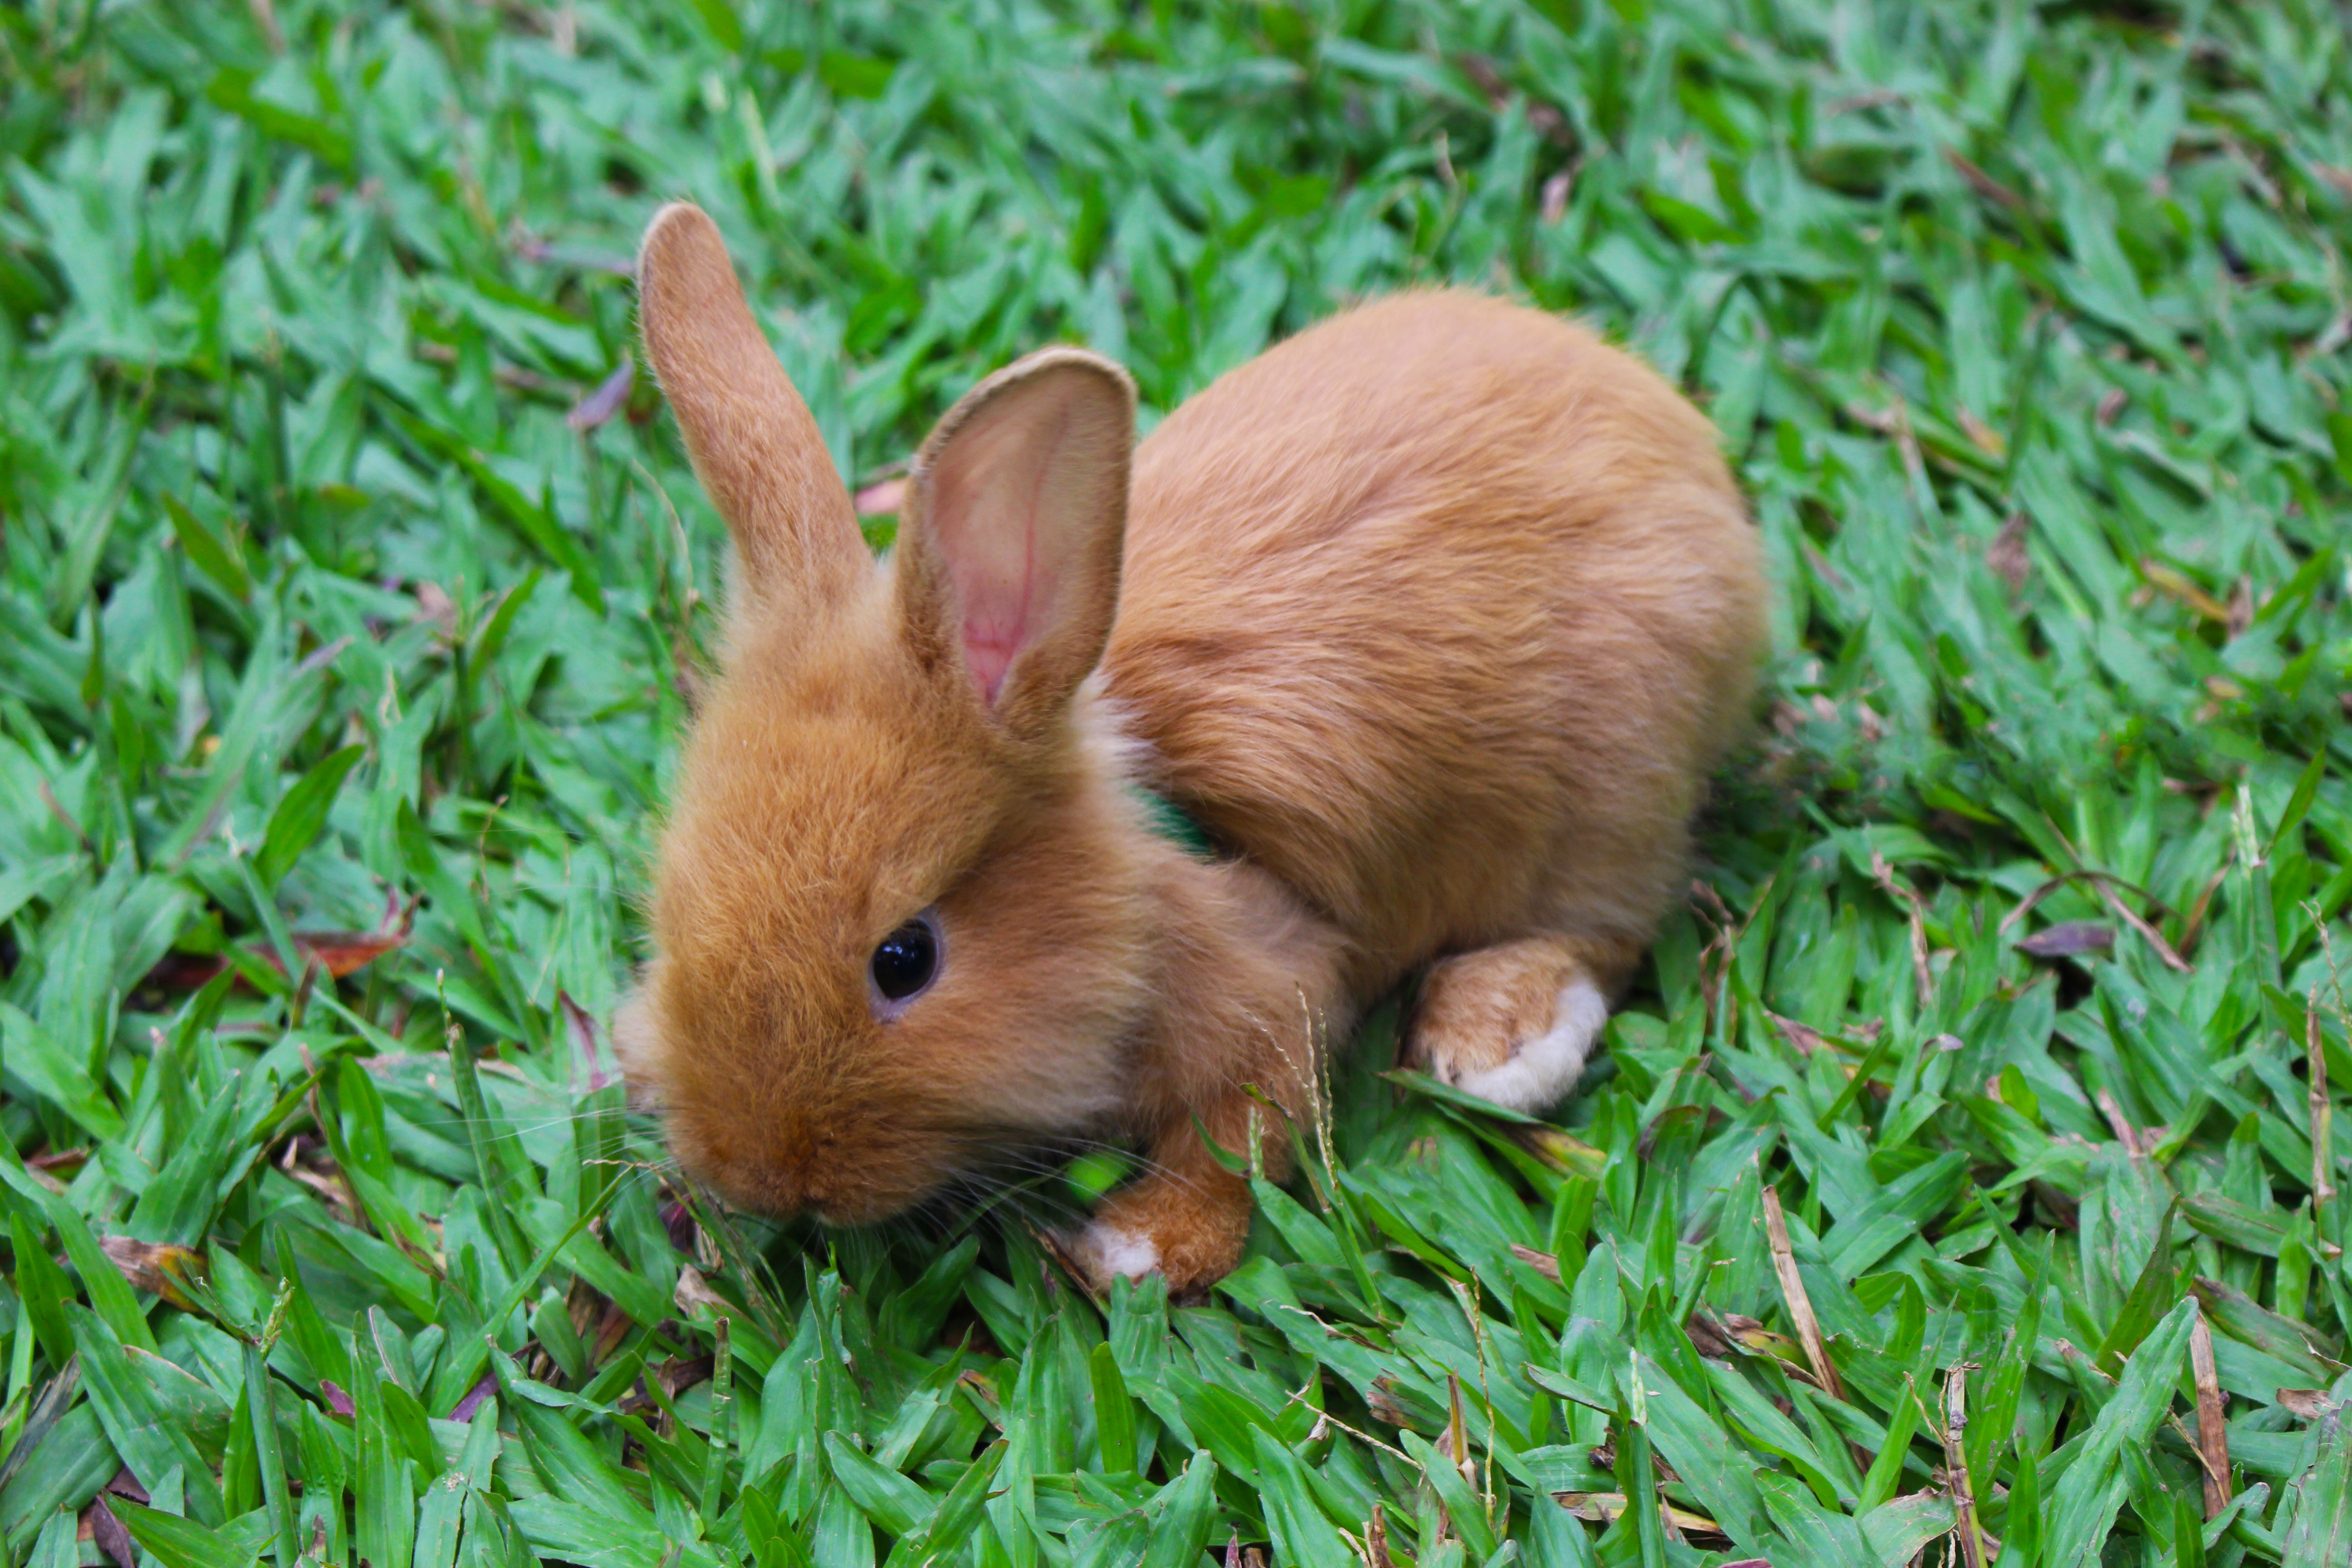
nature, grass, animal, cute, looking, pet, young, green, small, mammal, gray, baby, fauna, rabbit, playful, whiskers, vertebrate, domestic, adorable, bunny, kittens, curious, lovable, domestic rabbit, baby rabbit, rabits and hares